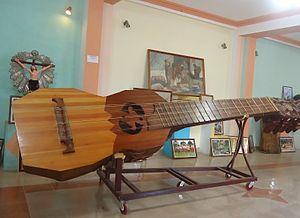
Villa Serrano est une petite ville du département de Chuquisaca en Bolivie. C'est le siège de la province de Belisario Boeto.